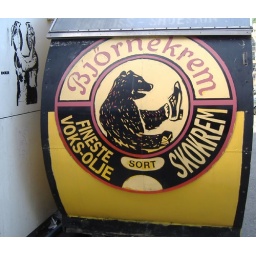
Its so expensive in Norway they have to have bears doing the shoe shining!